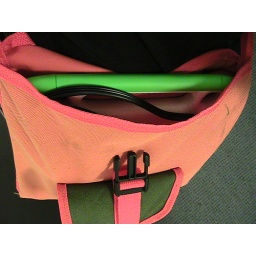
My XO 1.5 compleat w/ black charger, hiding in a homemade orange knapsack from a PTA fundraiser in Montevideo